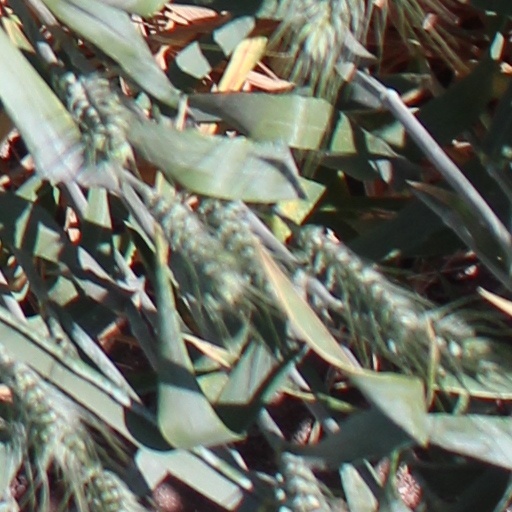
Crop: wheat